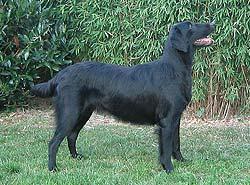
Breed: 206-n000047-flat_coated_retriever